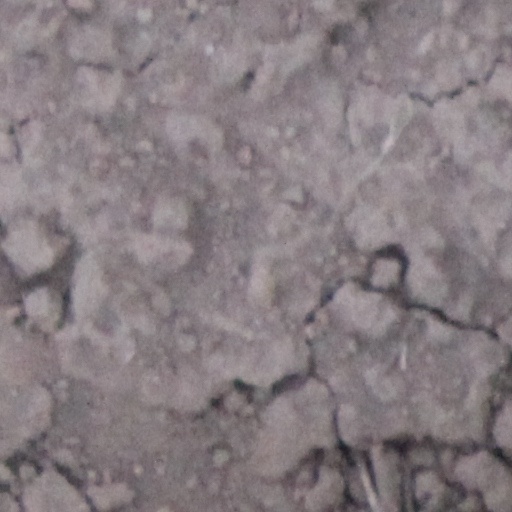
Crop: wheat